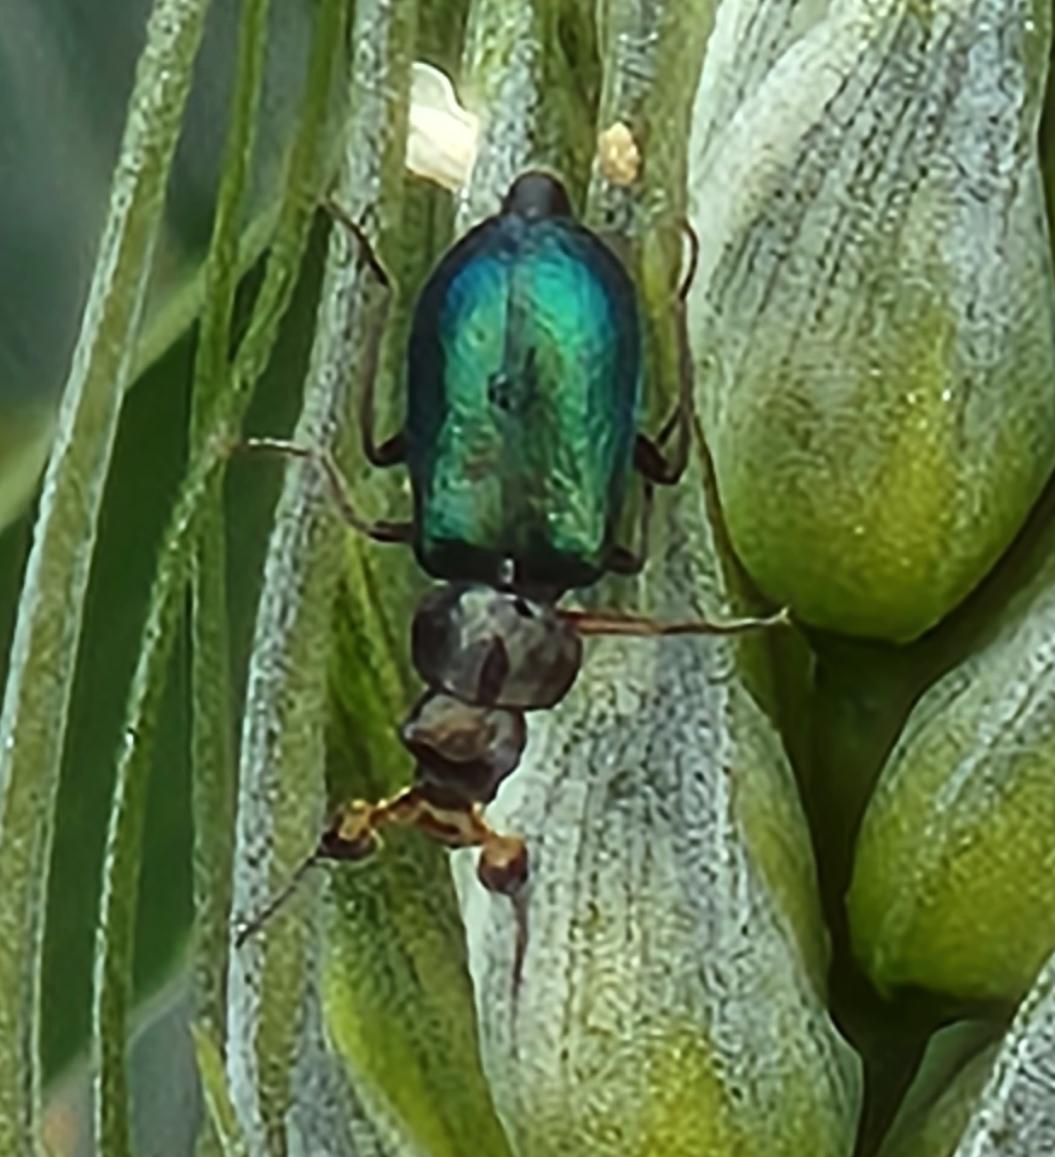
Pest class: predators